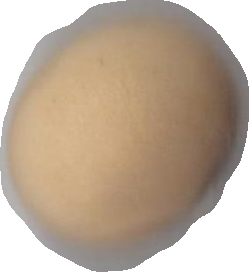
Variety: Grobogan